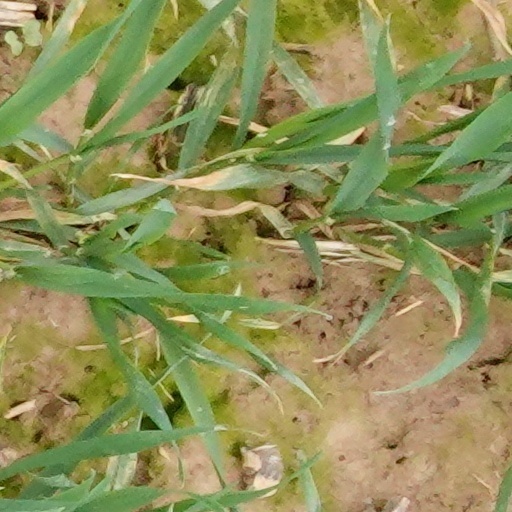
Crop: wheat